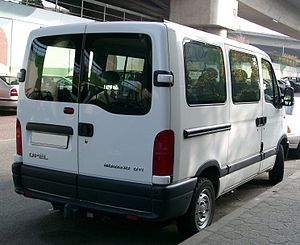
Opel Movano / Movano A (1998−2010)
Opel Movano er en mellemstor varebil og et joint venture mellem Opel og Renault. Modellen fremstilles i Batilly i Meurthe-et-Moselle, Frankrig på Véhicules Automobiles de Batilly's fabrik. I Storbritannien hedder modellen Vauxhall Movano.